Abdur Rahman Khan

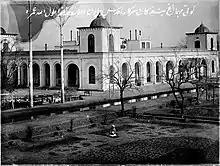
One of Abdur Rahman's guest houses and its gardens, Kabul

However, Ayub Khan, one of Sher Ali Khan's sons, marched upon that city from Herat, defeated Abdur Rahman's troops, and occupied the place in July 1880. This serious reverse roused the "Amir", who had not displayed much activity. Instead, Ayub Khan was defeated in Kandahar by the British General Frederick Roberts on 1 September 1880. Ayub Khan was forced to flee into Persia. From that time Abdur Rahman was fairly seated firm on the throne at Kabul, thanks to the unwavering British protections in terms of giving large supplies of arms and money. In the course of the next few years, Abdul Rahman consolidated his grip over all Afghanistan, suppressing insurrection by a relentless and brutal use of his despotic authority. The powerful Ghilzai revolted against the severity of his measures several times.